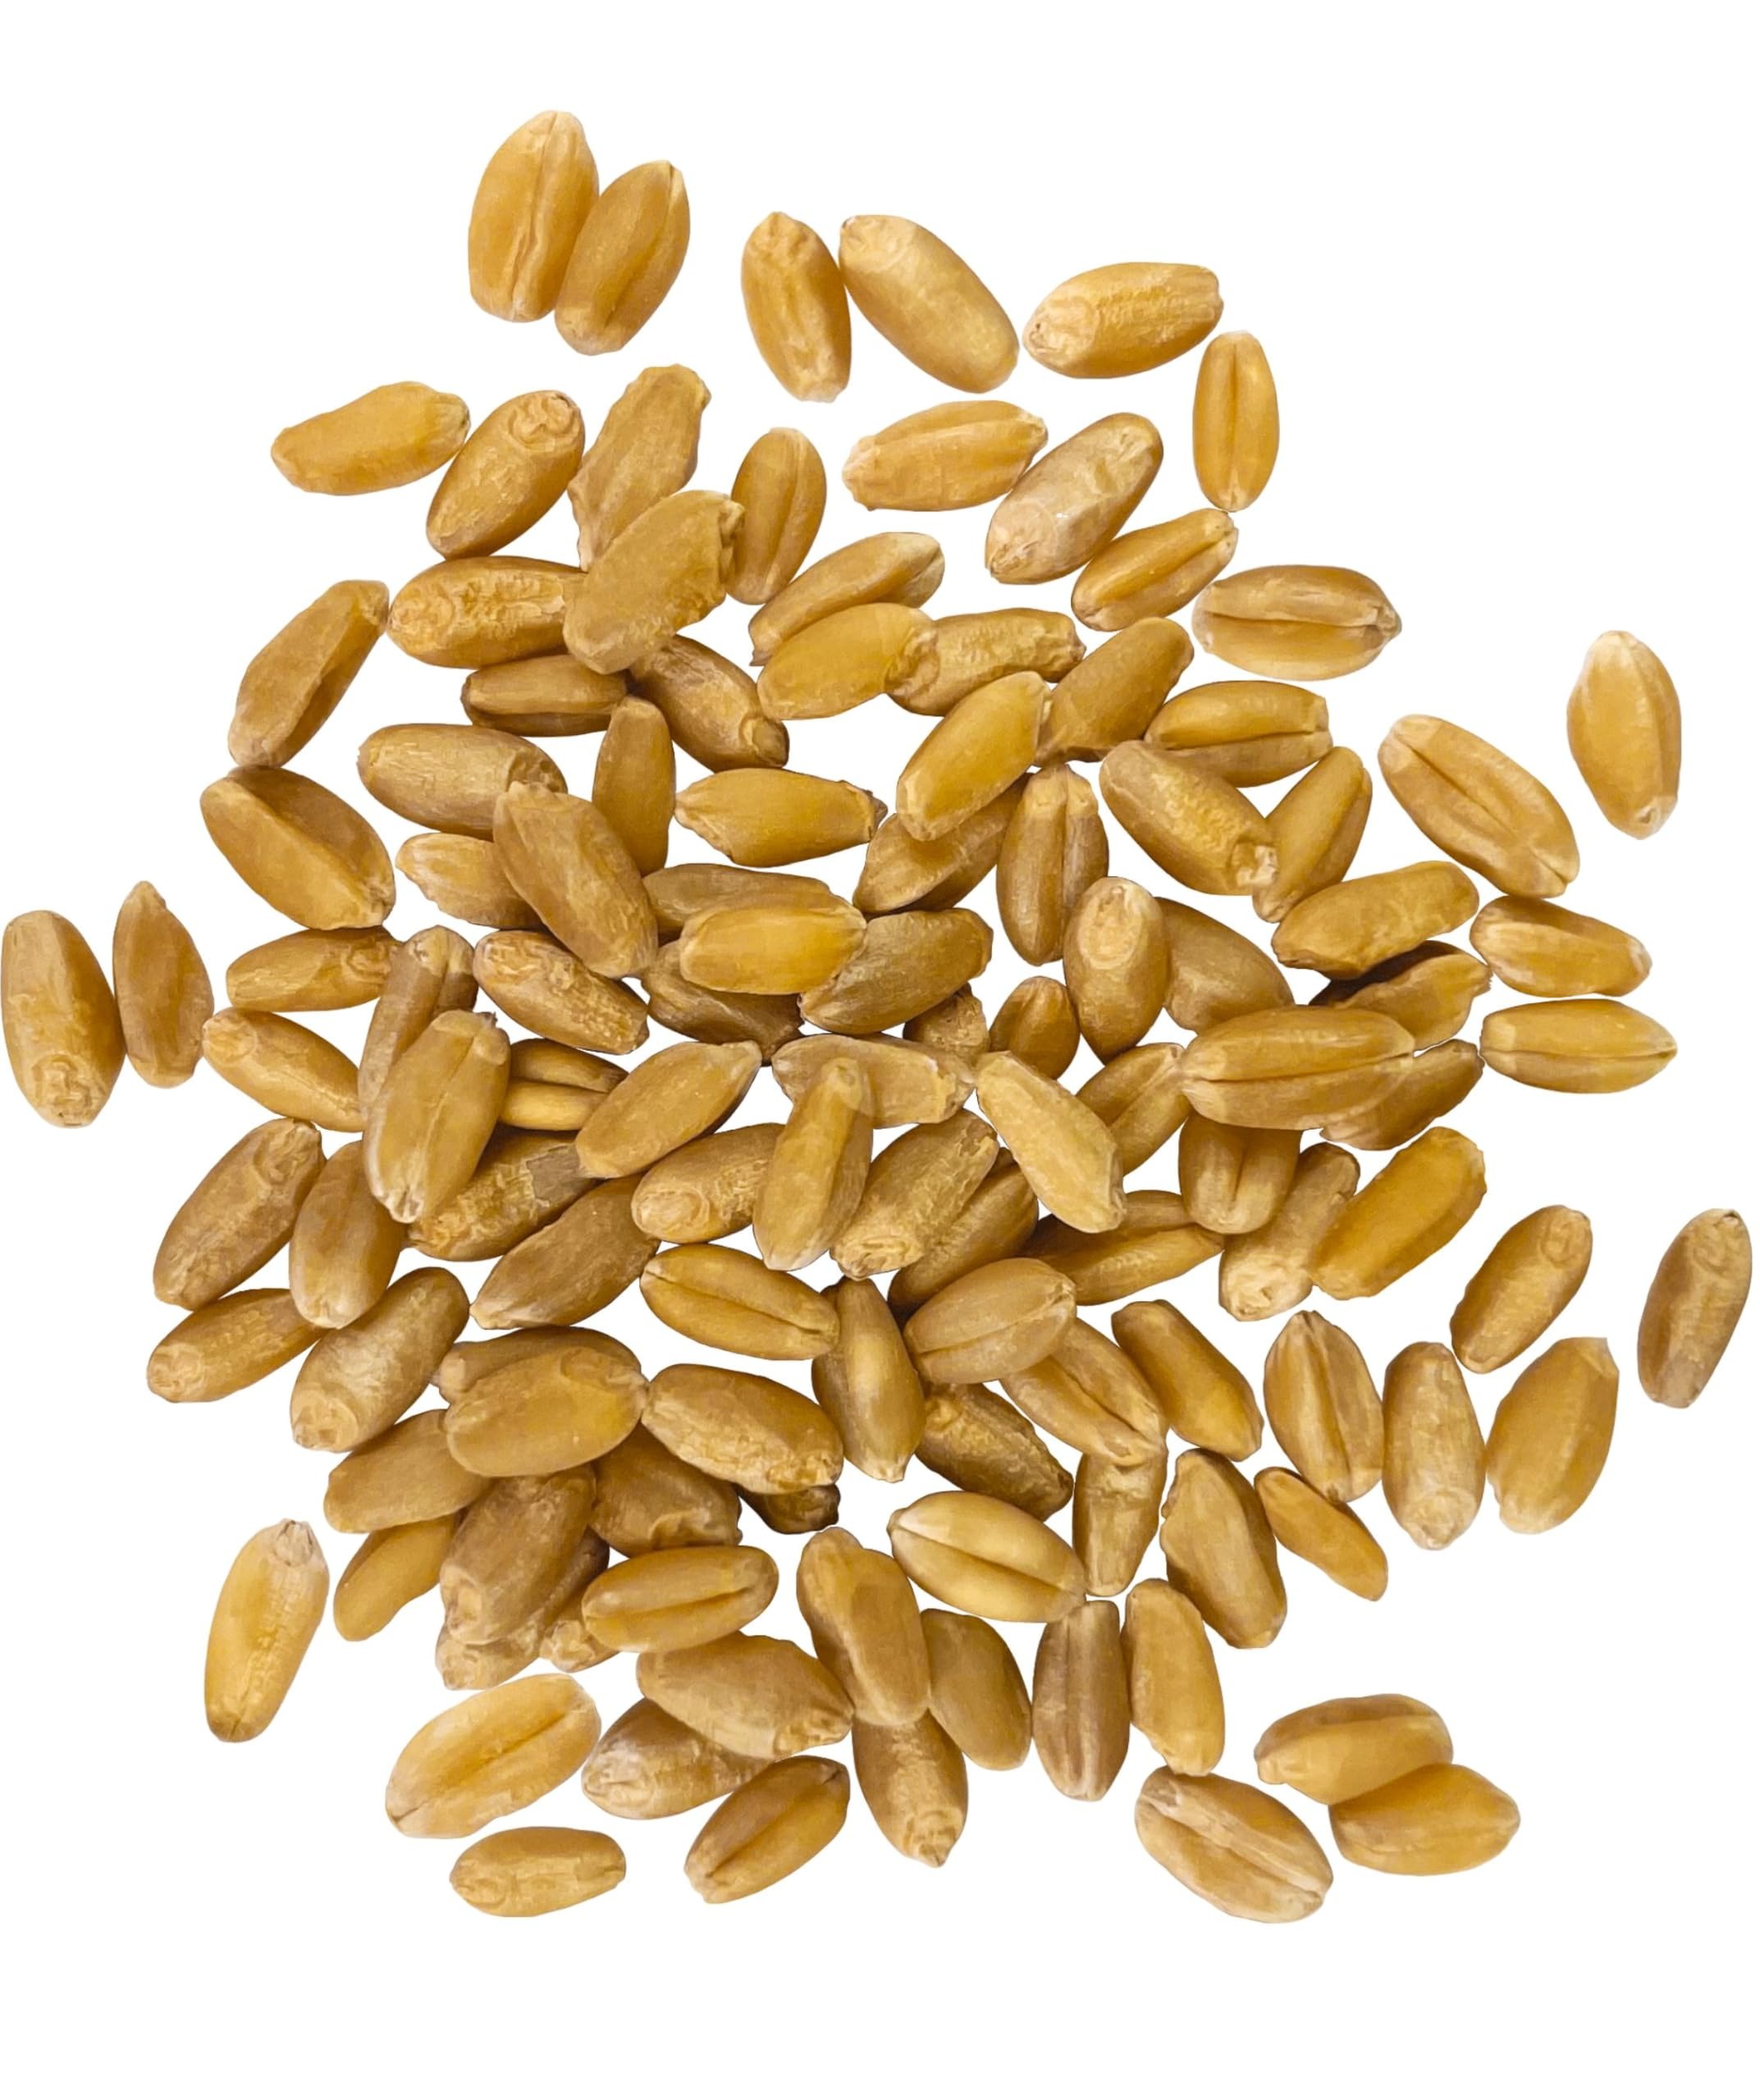
Item Name: Certified Glyphosate Residue Free | Hard White Wheat Berries | 18 LBS | Family Farmed in Washington State | 100% Desiccant Free | Sproutable | Non-GMO Project Verified | Kosher | Poly Bag
Bullet Point 1: CERTIFIED GLYPHOSATE RESIDUE FREE by the detox project.
Bullet Point 2: HIGH STANDARD OF EXCELLENCE: Palouse Brand foods are Certified Non-GMO Project Verified, Kosher, farmed Sustainably and cleaned in a food safe HACCP Certified facility.
Bullet Point 3: PROUDLY GROWN ON OUR FARM: Palouse Brand foods are proudly grown on our Washington State farm providing our customers truly authentic farm to table experiences. We grow our foods on our 125+ year old farm, harvest them, transport them, triple clean, and package them to be sent directly to our customers.
Bullet Point 4: LONG-TERM SHELF LIFE: Through food safety regulations we provide a Best By date of 3 years. However, when stored in an air-tight container, in a cool, dry location, Palouse Brand foods can last decades.
Product Description: Palouse Brand Hard White Wheat, the ultimate addition to your pantry staples. This 18-pound bag offers unparalleled value per ounce of these versatile wheat berries. Sourced from family farms in Eastern Washington's Palouse region, our hard white wheat berries boast a captivating light golden hue, imparting a delightful touch to your baking endeavors. With a subtle nutty flavor, these wheat berries are perfect for milling into a premium whole wheat white bread flour, ideal for crafting delicious Sandwich Bread. Triple-cleaned and meticulously packaged, Palouse Brand Hard White Wheat Berries guarantee the highest quality product delivered straight to our customers' doorstep. Elevate your culinary creations with Palouse Brand's finest!
Value: 288.0
Unit: Ounce

Price: 46.95